Jill Wisoff

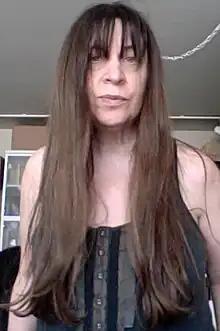
Jill Wisoff at home in Greenwich Village, 2012

Jill Wisoff is an American filmmaker, performer, actress and film composer best known for original music and songs in "Welcome to the Dollhouse", Todd Solondz's critically acclaimed 1996 Sundance Film Festival Grand Jury Prize winner.